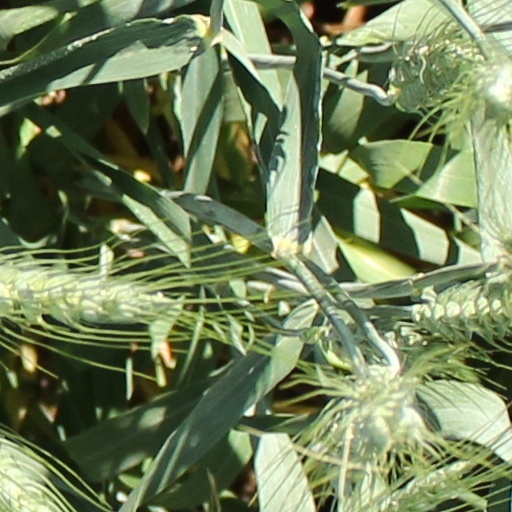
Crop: wheat